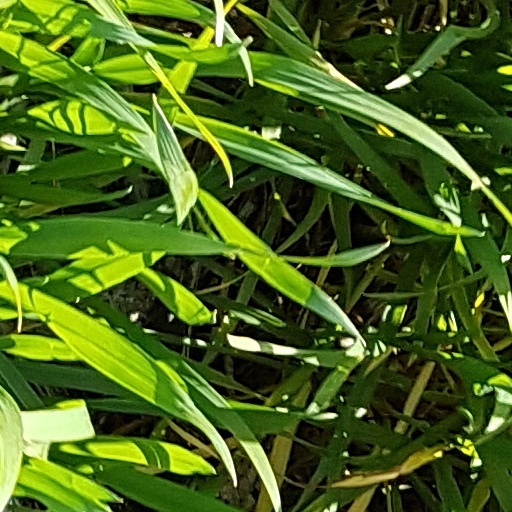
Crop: wheat